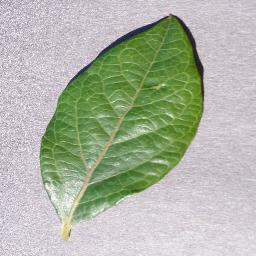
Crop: blueberry
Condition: healthy